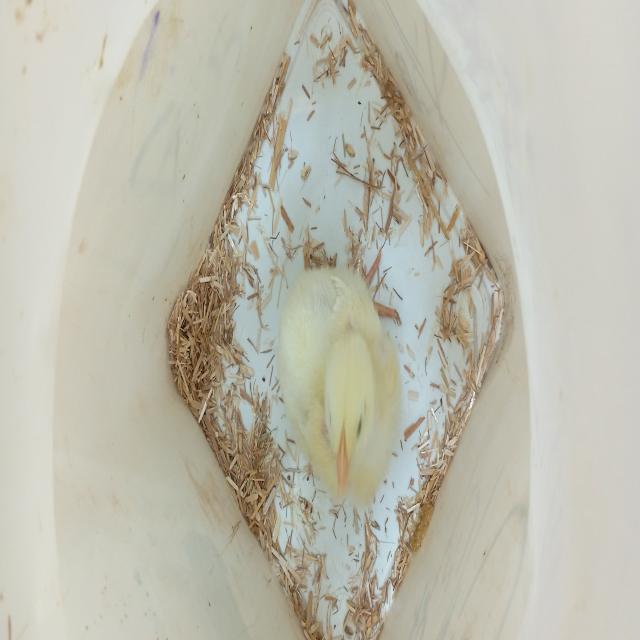
Weight: 190 g